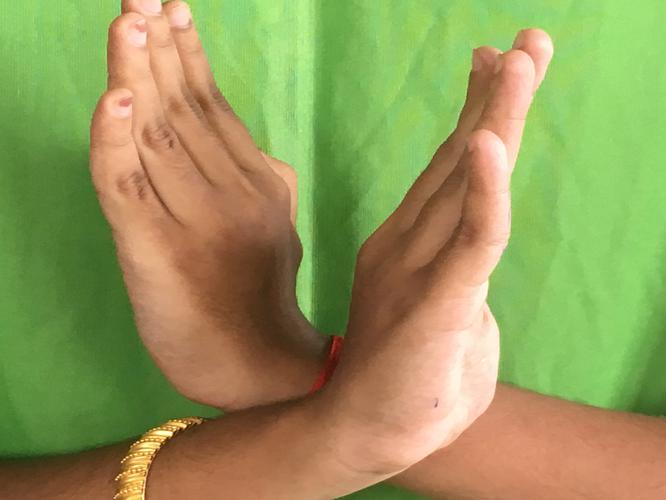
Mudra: Swastikam
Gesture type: double_hand